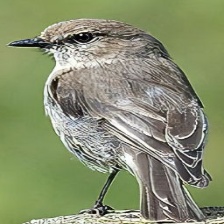
Species: DUSKY ROBIN
Scientific name: MELANODRYAS VITTATA
ImageNet parent category: robin